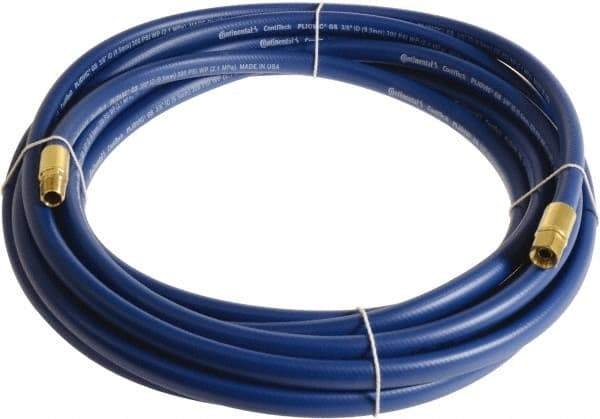
Continental ContiTech - 3/8" ID x 0.6" OD 50' Long Multipurpose Air Hose - MNPT x FNPT Ends, 300 Working psi, -10 to 158°F, 1/4" Fitting, Blue
Item #: 55890602 Brand: Continental ContiTech Model #: PLB03830-50-33 Exact Tooling IR#: 04 Product Specifications Type Multipurpose Air Hose Material PVC Inside Diameter (Inch) 3/8 Outside Diameter (Decimal Inch) 0.600 Length (Ft) 50 Working Pressure (psi) 300.00 End Connections MNPT x FNPT Maximum Temperature (F) 158 Minimum Temperature (F) -10 Color Blue Fitting Size (Inch) 1/4
Brand: Continental ContiTech
Category: Hardware > Hardware Accessories > Pneumatic Hoses